Robert Christopher Riley

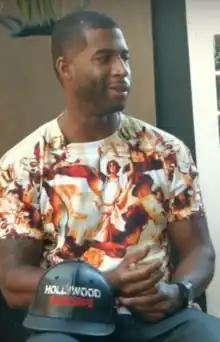
Robert Christopher Riley in 2016.

Robert Christopher Riley (born October 11, 1980) is an American film, television, and stage actor of Trinidadian and Bajan descent. He is known for his role as Terrence Wall in the VH1 television drama series "Hit The Floor" from 2013 to 2016, and for playing Michael Culhane in The CW's 2017 "Dynasty" reboot.